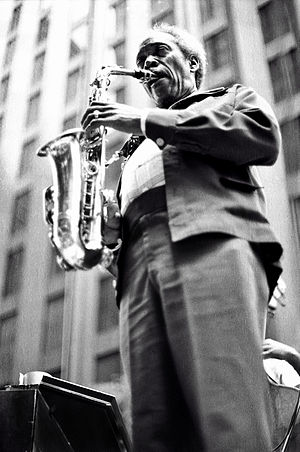
Sonny Stitt
"Edward ""Sonny"" Stitt var en amerikansk jazz-saxofonist.